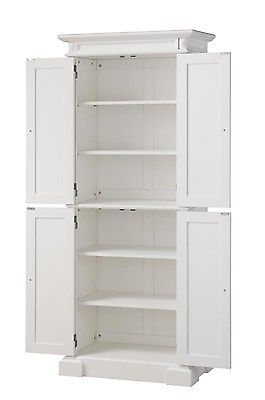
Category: cabinet